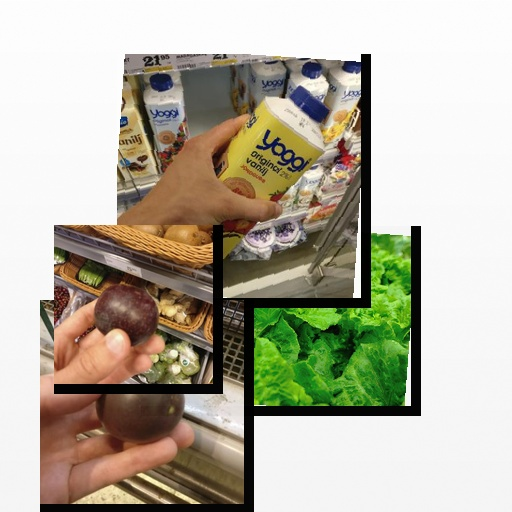
Food items: lettuce, plum, passion_fruit, strawberry_yoghurt